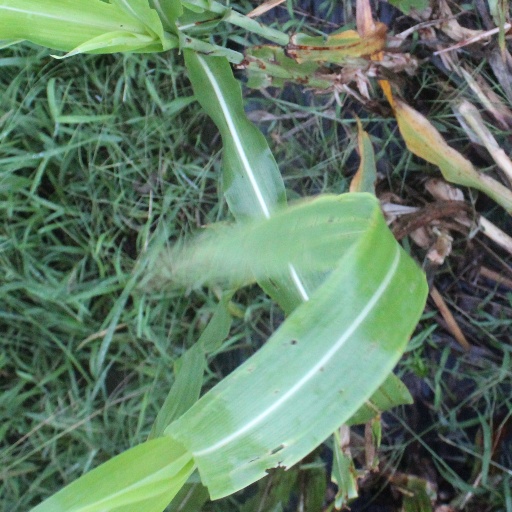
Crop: sorghum